Robert Hanssen

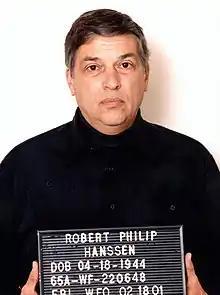
Mug shot, taken on the day of his arrest

The FBI surveilled Hanssen and soon discovered he was again in contact with the Russians. To bring him back to FBI headquarters, where he could be closely monitored and kept away from sensitive data, they promoted him. They gave him a new job supervising FBI computer security. Hanssen was given an office and an assistant, Eric O'Neill, who was actually a young FBI surveillance specialist who had been assigned to watch Hanssen. O'Neill ascertained that Hanssen was using a Palm III PDA to store his information. When O'Neill was able to briefly obtain Hanssen's PDA and have agents download and decode its encrypted contents, the FBI acquired their conclusive evidence.